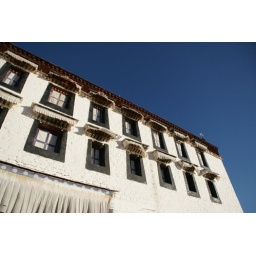
A close up view of smaller building in front of the Potala Palace. The sky was just incredible.